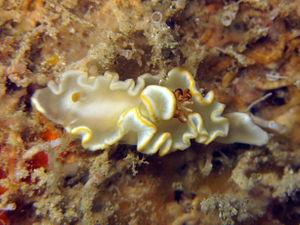
Ardeadoris est un genre de nudibranches de la famille des Chromodorididae.
Ardeadoris angustolutea est une espèce de mollusques nudibranches de la famille des Chromodorididae et du genre Ardeadoris.